Burmese–Siamese War (1765–1767)

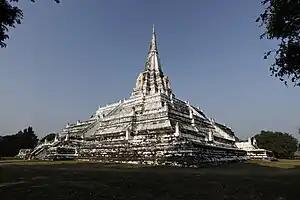
Burmese-Siamese fusion style "Chedi" of Wat Phukhaothong temple to the northwest of Ayutthaya was built by Burmese king Bayinnaung at the First Fall of Ayutthaya in 1569 and was the site of a Burmese-Siamese battle in January 1766.

Five days after Siamese defeat at Paknam Prasop, in late January 1766, the Siamese made another attempt to attack the Burmese at the outskirts. King Ekkathat made a last-ditch effort to prevent a siege of the city by sending two armies of 50,000 men, 400 elephants and 1,000 guns under Phraya Phetchaburi Rueang (called Bra Than in Burmese chronicles) the governor of Phetchaburi and Phraya Tak (future King Taksin) to attack Maha Nawrahta at Siguk to the west of Ayutthaya. Swelled by the Siamese levies, Maha Nawrahta responded by sending two armies, with 20,000 men, 100 elephants and 500 horses each (total of 40,000 men, surpassing their pre-invasion strength of 20,000–30,000 men), under Nemyo Gonnarat and Mingyi Zeyathu. The Burmese took position at the "Chedi" pagoda of Wat Phukhaothong temple, which was built by the Burmese king Bayinnaung after the First Fall of Ayutthaya in 1569 some two hundred years earlier, to the northwest of Ayutthaya, leading to the Battle of Wat Phukhaothong in January 1766. Siamese forces came out and attacked Burmese positions centered around the Chedi Phukhao Thong Pagoda. Phraya Phetchaburi and Phraya Tak implemented a new strategy. Instead of directly charging onto all Burmese contingents at once, Siamese commanders chose to single out the Burmese west wing regiment of Mingyi Zeyathu at the west side of the pagoda to attack. The Siamese governor of Suphanburi, who had joined the Burmese ranks, volunteered to fight his own former Siamese comrades. Phraya Phetchaburi challenged the former governor of Suphanburi for a personal battle. The governor of Phetchaburi (fought for Siam) and the governor of Suphanburi (fought for Burma) engaged in an elephant duel. However, the defected governor of Suphanburi was eventually shot dead by a Siamese fire.